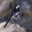
Label: bird